Heya (sumo)

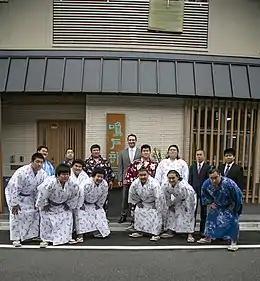
Sumo wrestlers of Naruto stable with, in the centre in suit and tie, stablemaster Naruto (the former Kotoōshū). On the right, in costume, junior-ranked and also belong to the stable.

In professional sumo wrestling, a , most commonly and metaphorically translated in English as "stable", but also known as "training quarters", or "fraternity", is an organization of wrestlers where they train and live in a "quasi-monastic and militaristic lifestyle".